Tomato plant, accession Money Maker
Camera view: bottom (45 deg); turntable rotation: 270 degrees
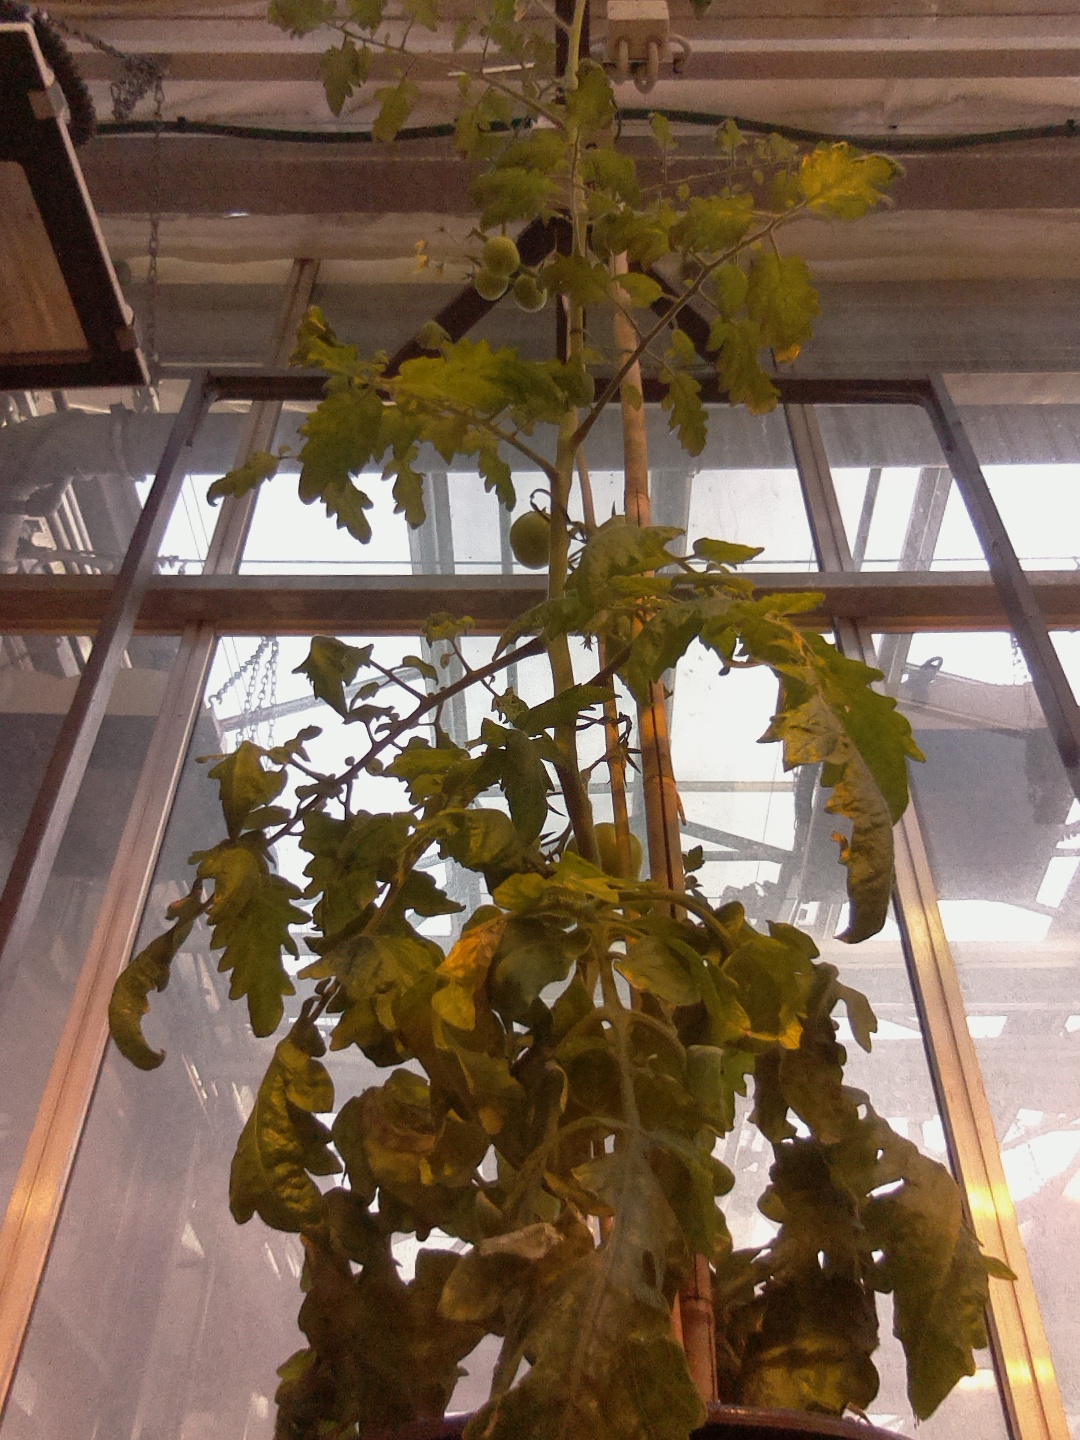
BBCH growth stage 77: 70%-80% of final fruit size